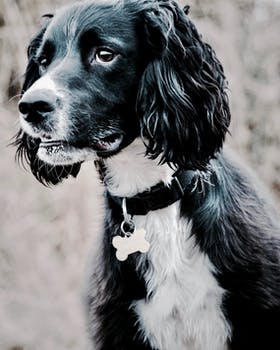
Label: No Watermark